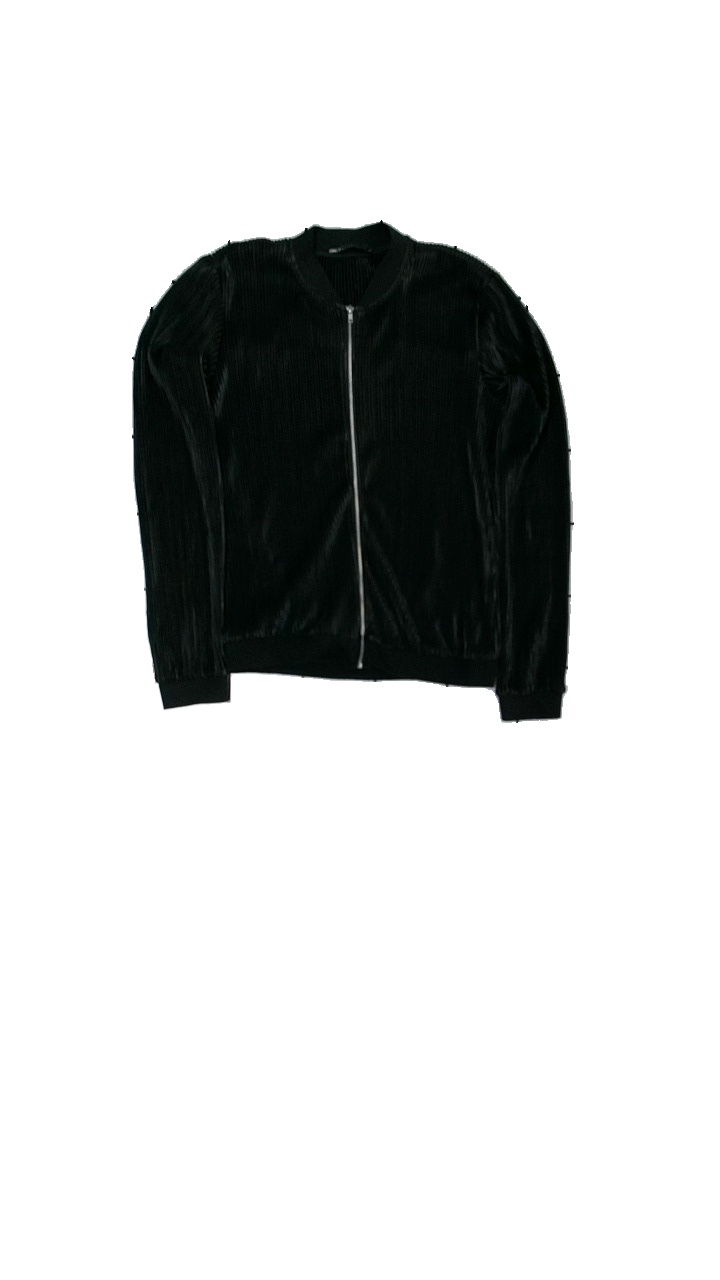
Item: Cardigan (Ladies)
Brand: Only
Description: Ribbad cardigan med silverdragkedja
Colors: Black
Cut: C-collar
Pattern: Other
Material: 80% polyester 20% elastan
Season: All
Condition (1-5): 4
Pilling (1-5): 4
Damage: luddigt
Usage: Reuse
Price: <50